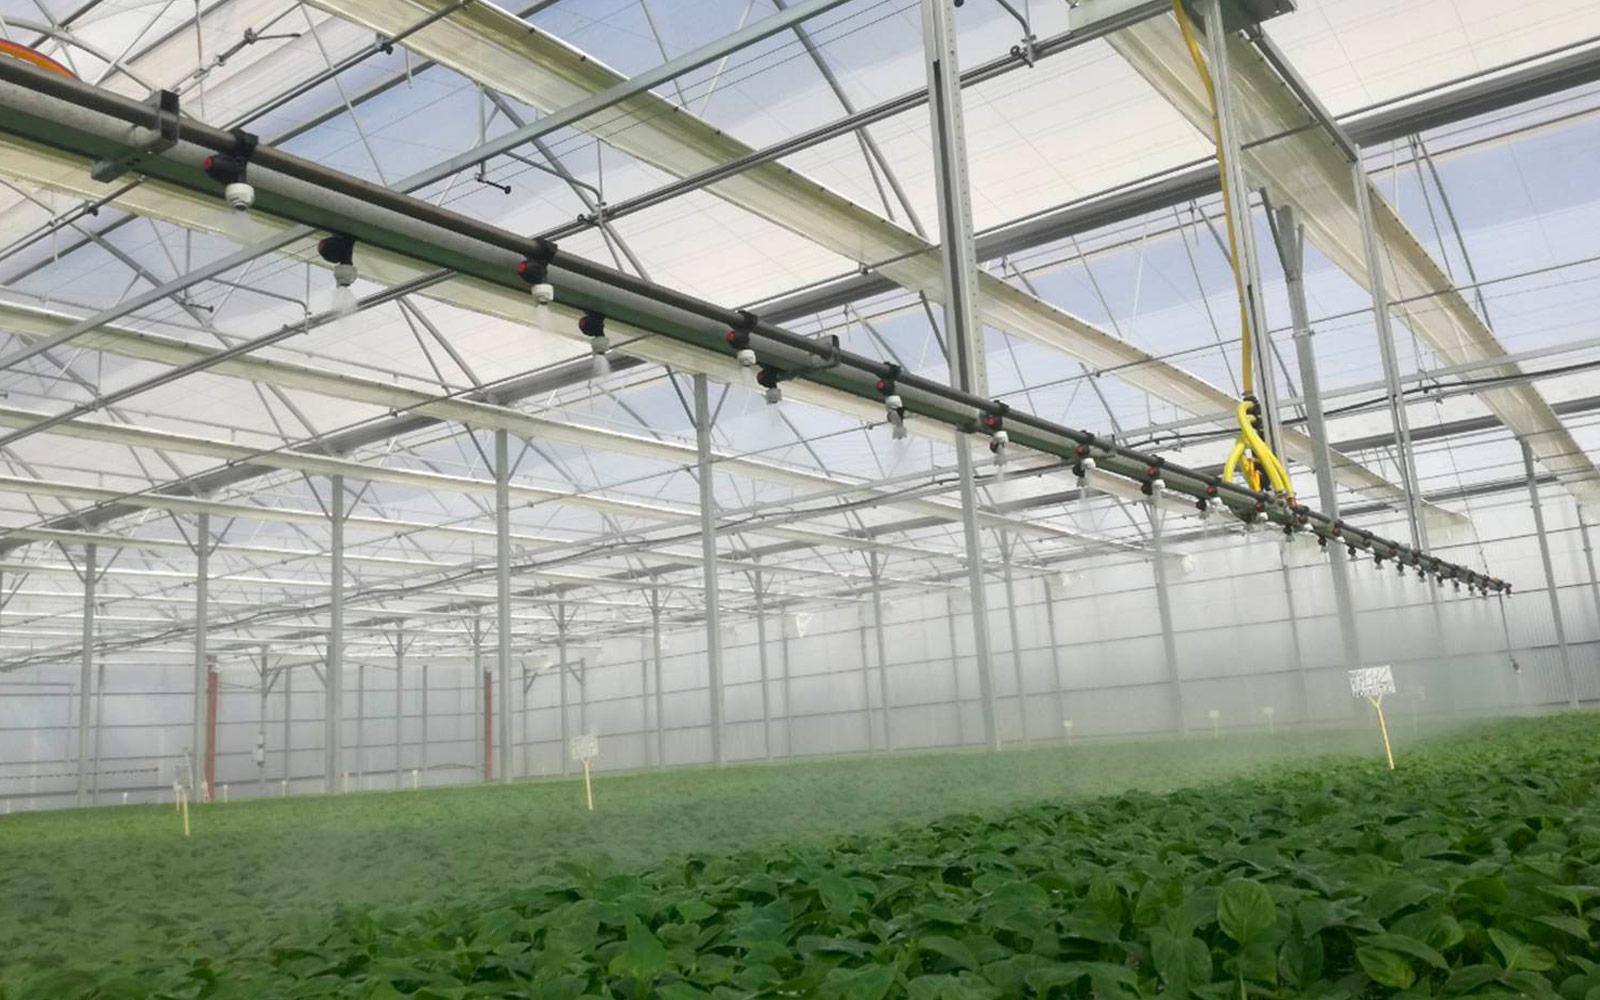
Shamba kubwa lililojaa mbogamboga, likimwagiliwa maji na mashine ya kidijitali ya umwagiliaji ya maji kwa mazao, iliyowekwa juu ili kuhakikisha kuwa mboga zote zinapata maji.